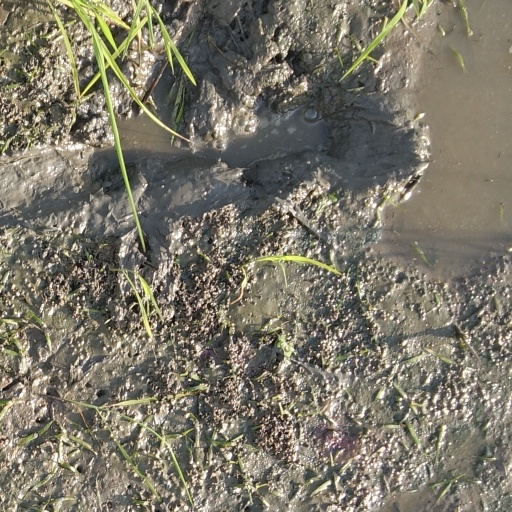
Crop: rice